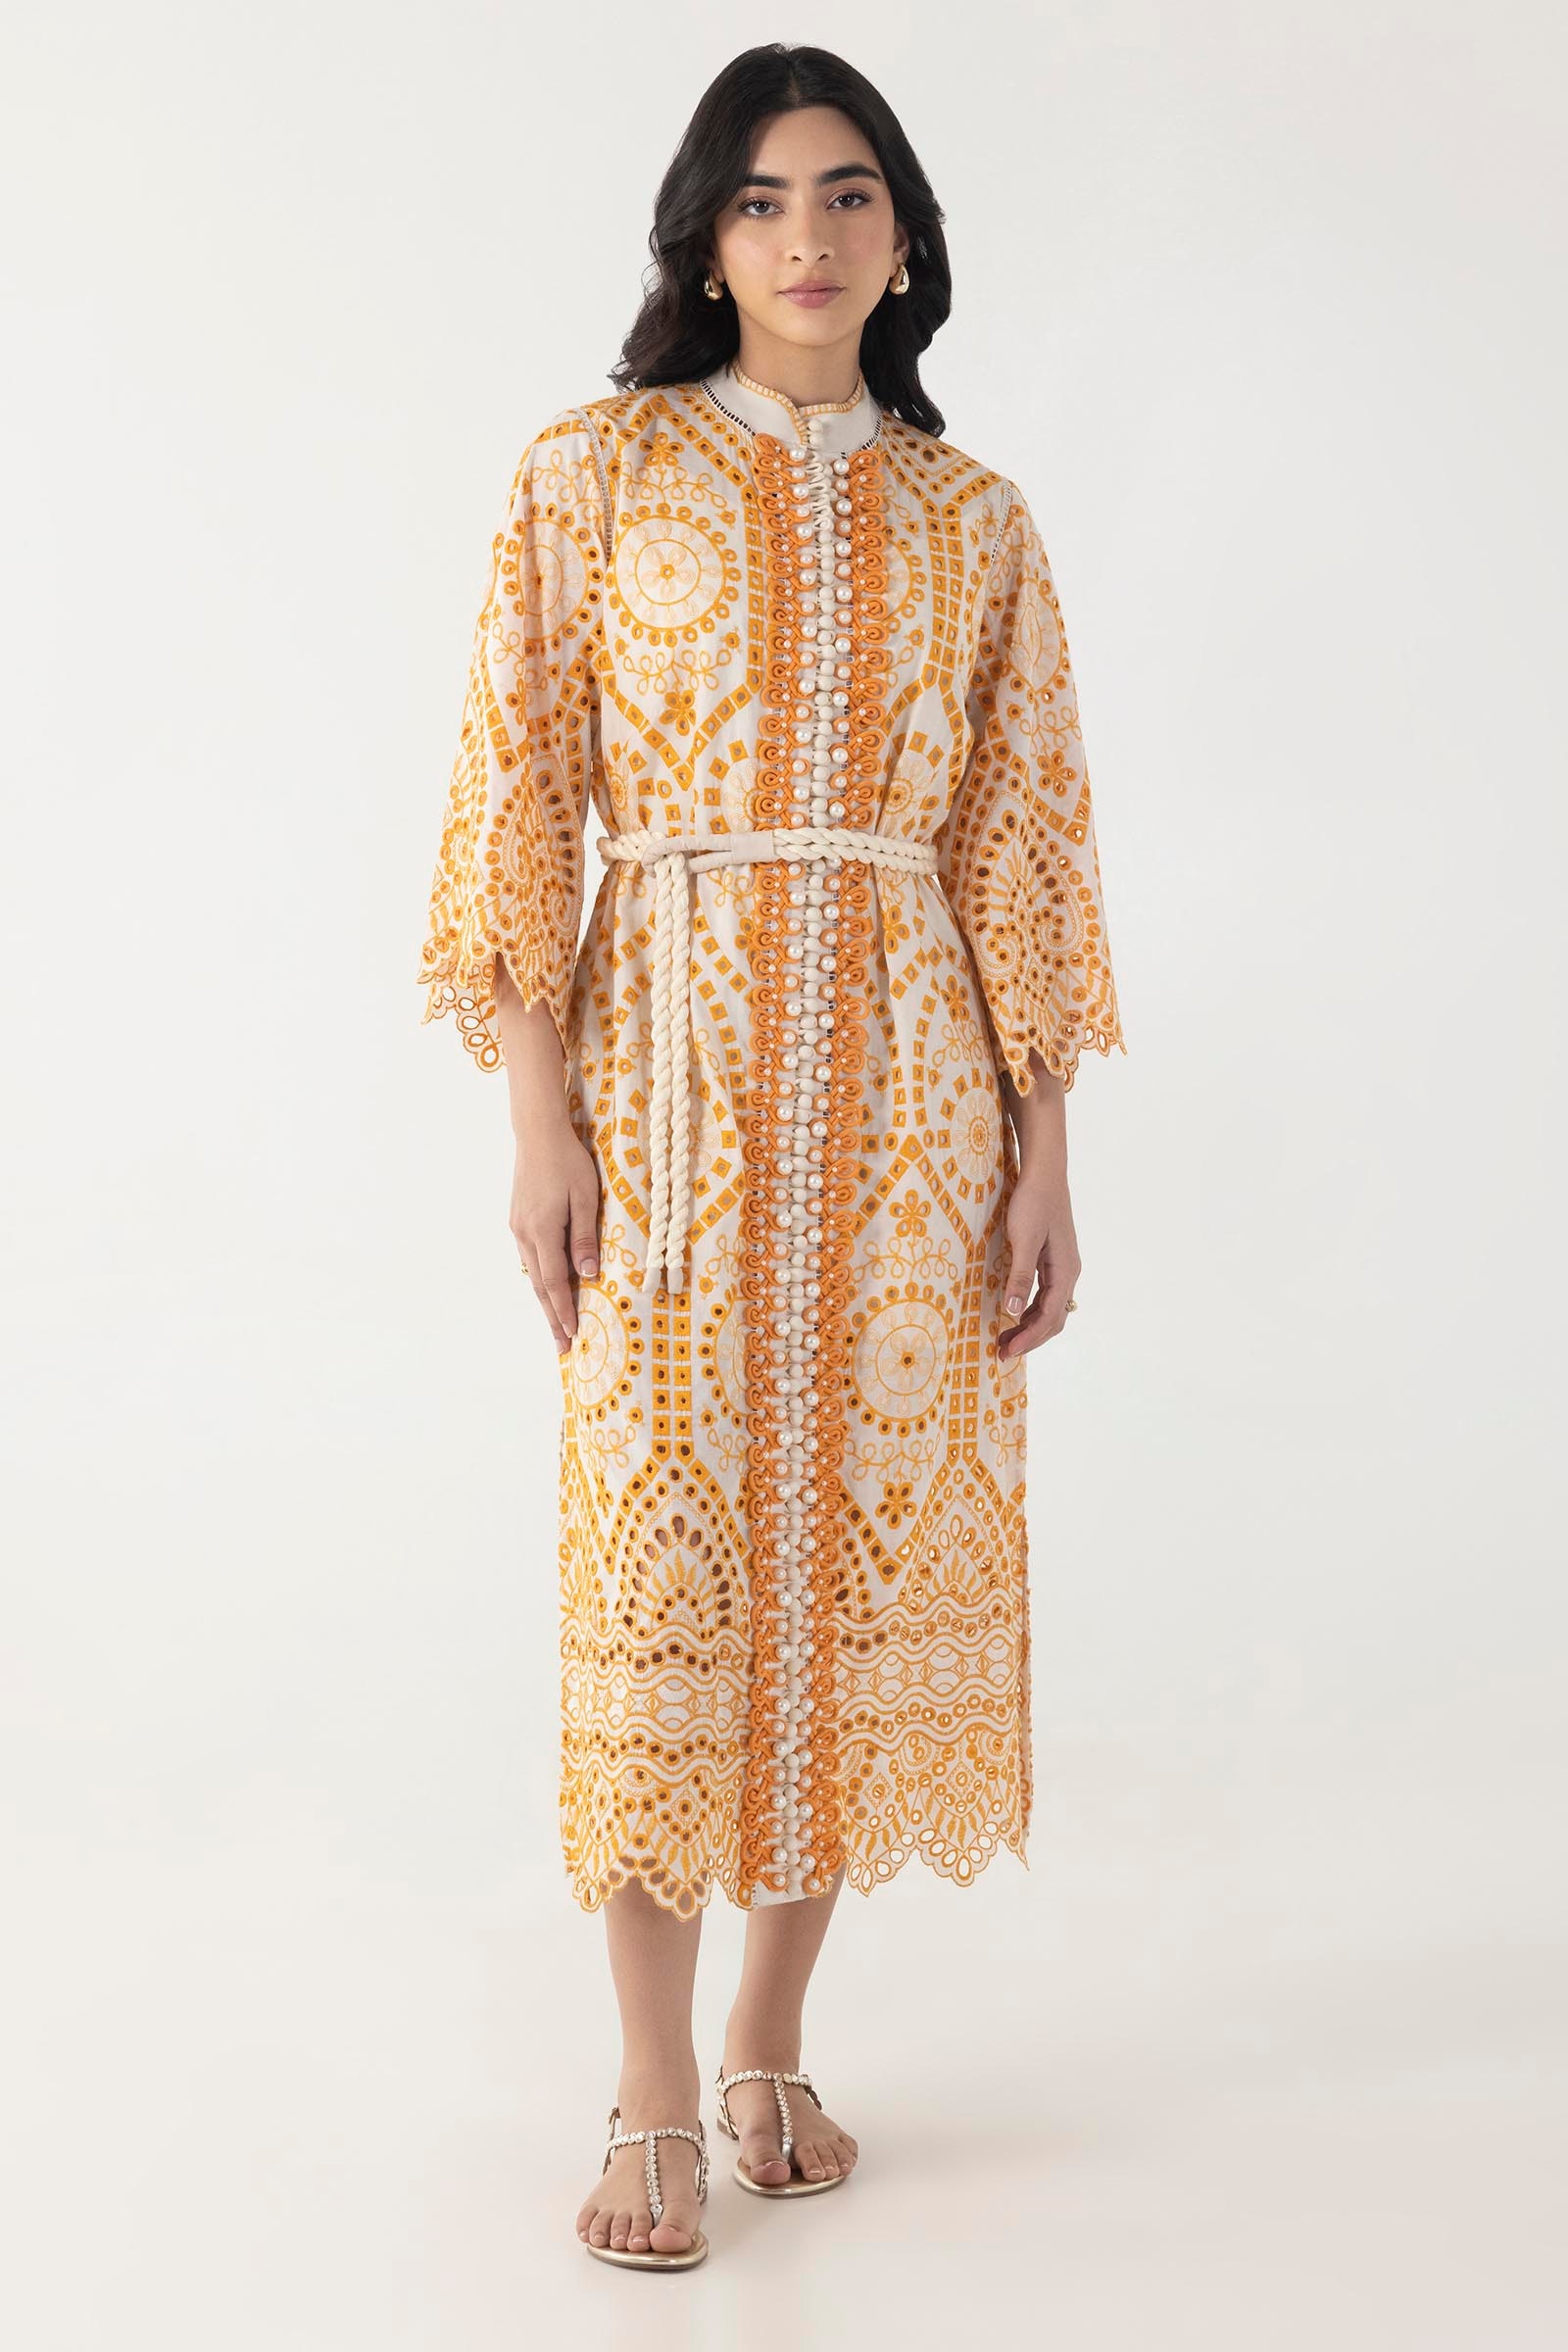
gold multi embroidered kurta dress